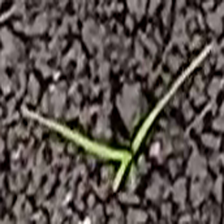
Weed species: Digitaria_SP_(Digitaria Sanguinalis )